Elisabeth Dmitrieff

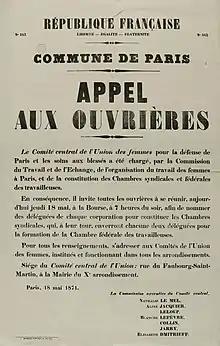
Paris Commune: "Call to Female Workers" of 18 May 1871, signed by Dmitrieff, among others

In November 1870, the Geneva internationalists sent Dmitrieff to London to ask Karl Marx to arbitrate their internal conflicts: Sergey Nechayev, who had arrived in Geneva in 1869 and was not popular in Russian revolutionary circles, had been welcomed with open arms by Bakunin, who at this time still sympathized with his methods. Nikolai Utin was suspicious of Nechayev and critical of Bakunin's ideas; he wanted to bring the Geneva section closer to Marx, in part to counter Bakunin's influence. Dmitrieff and Utin were good friends, and she followed his positions very loyally. Russian intelligence reported that an "Élise" stayed at Utin's place. He wrote her a letter of introduction to Karl Marx: